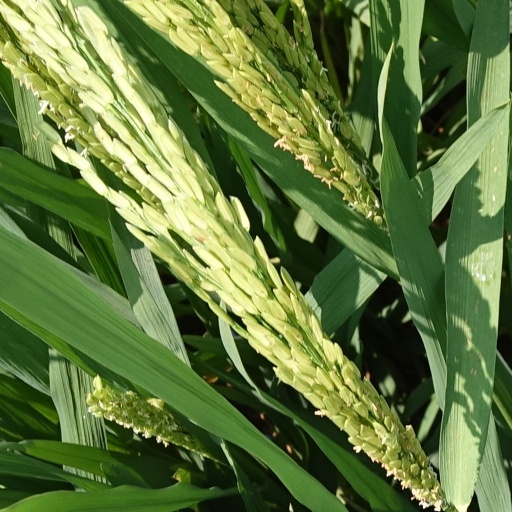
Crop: rice